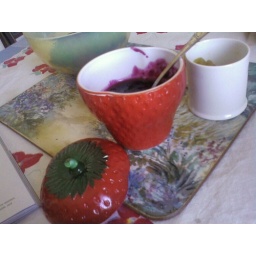
This pretty vintage pressed glass jam pot is a joy to see in the morning. A gift from A__.